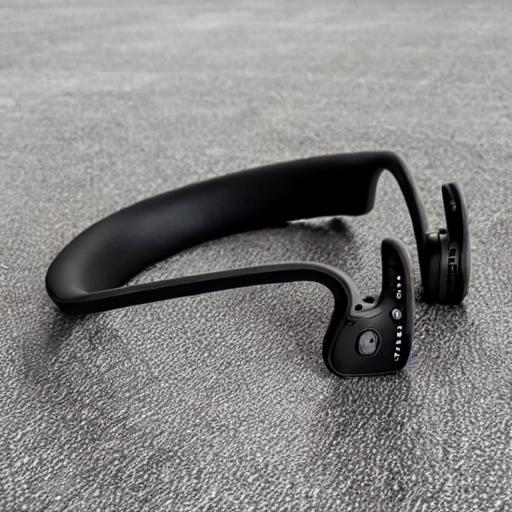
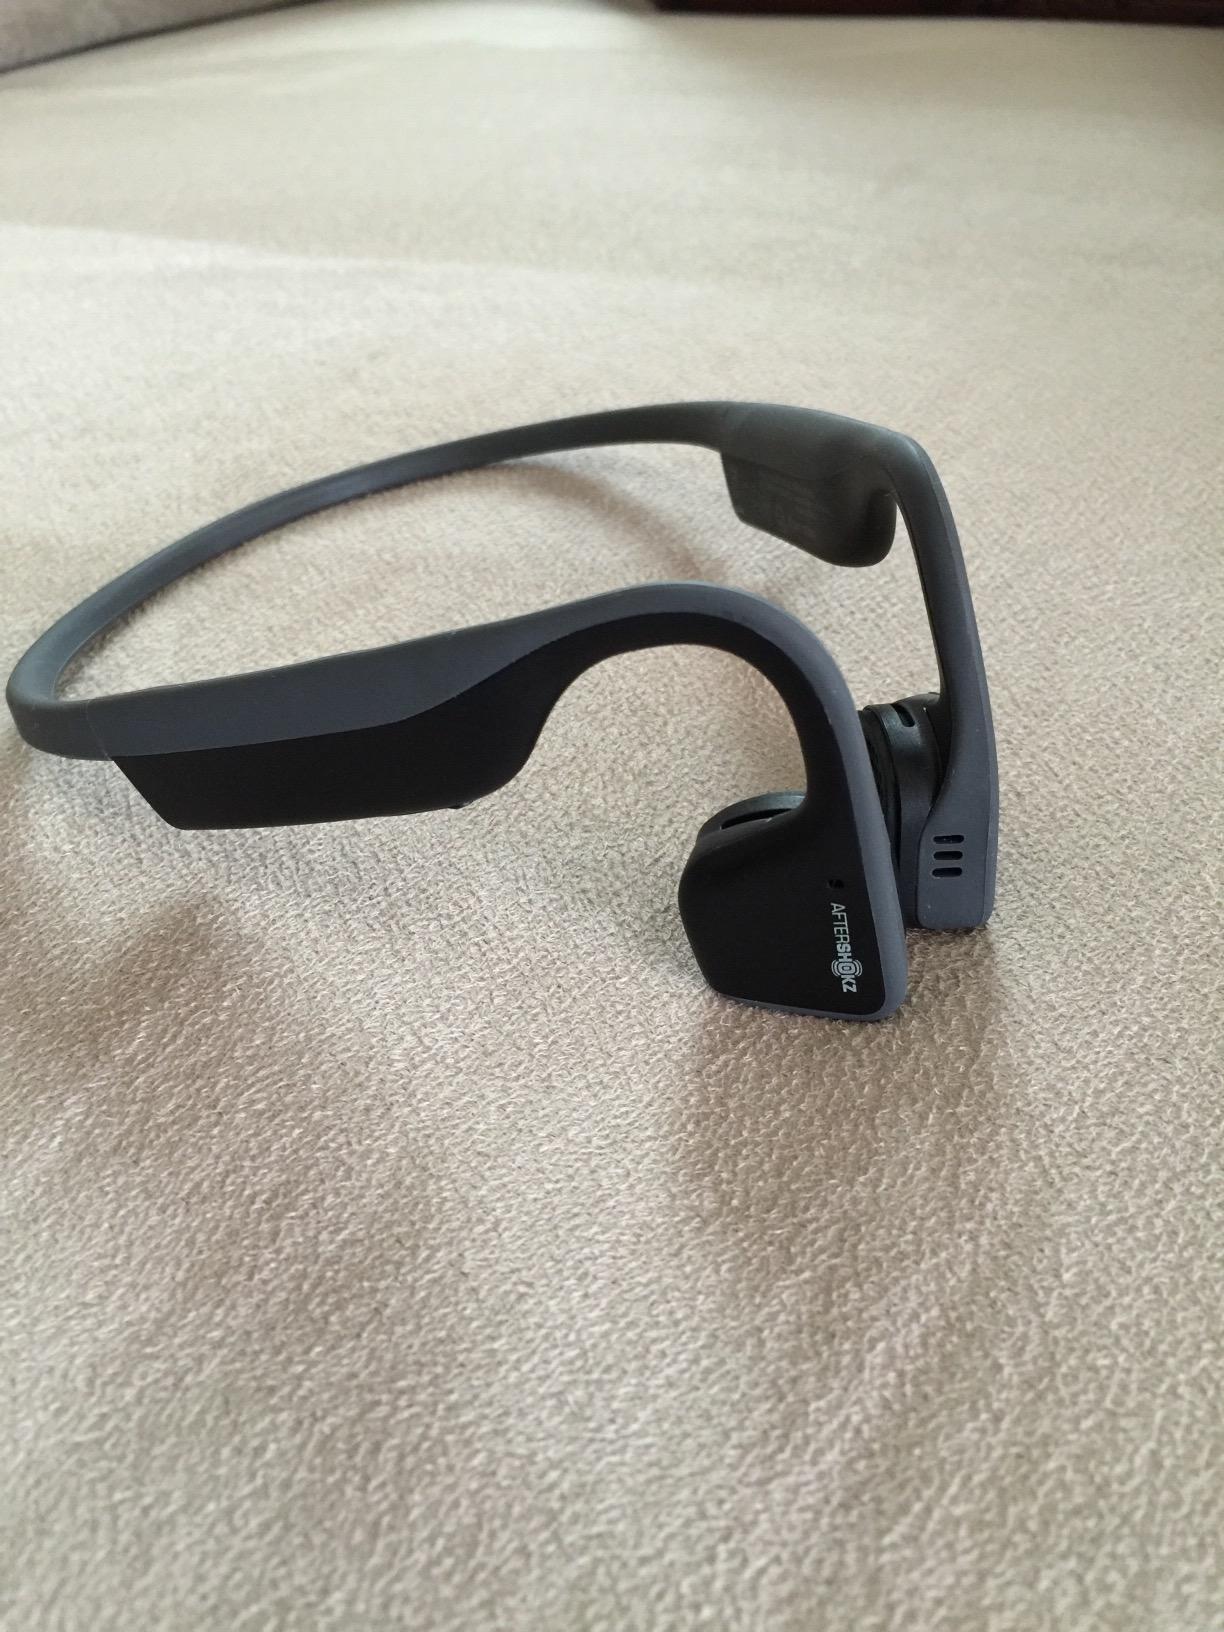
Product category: headphones
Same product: no